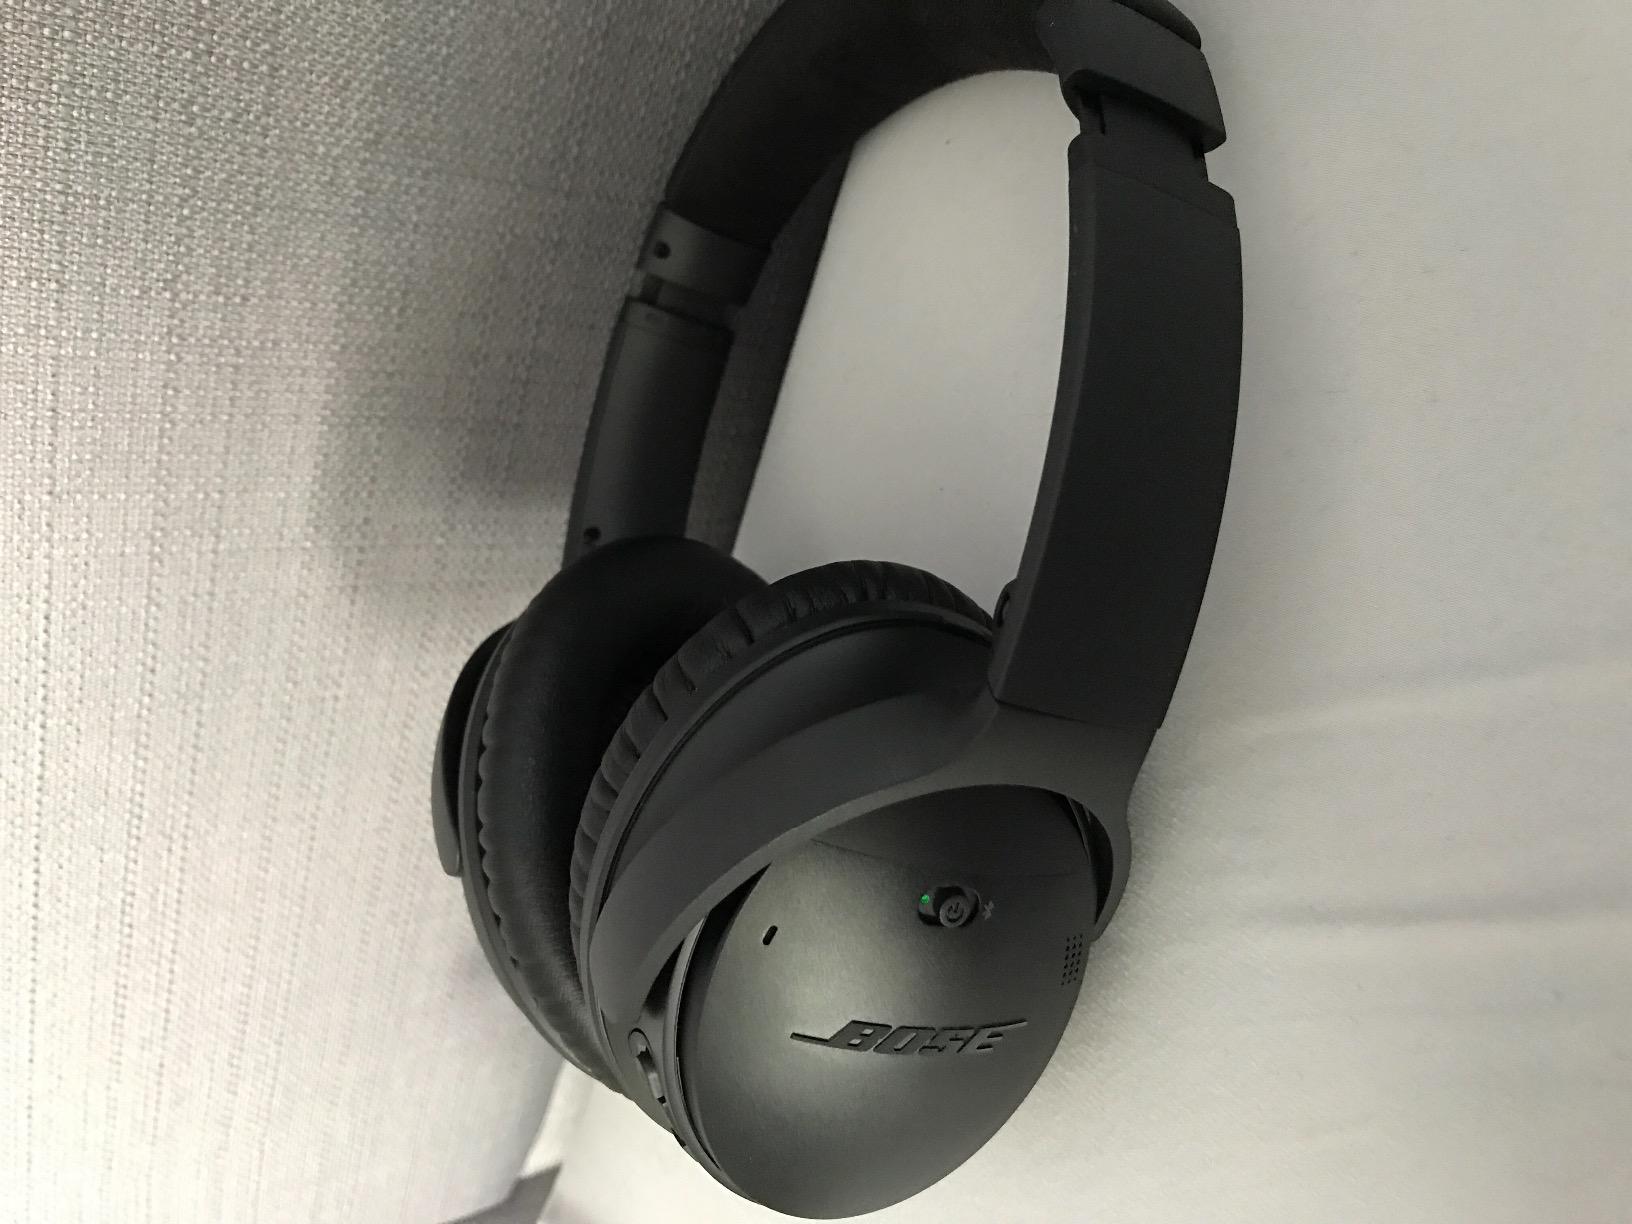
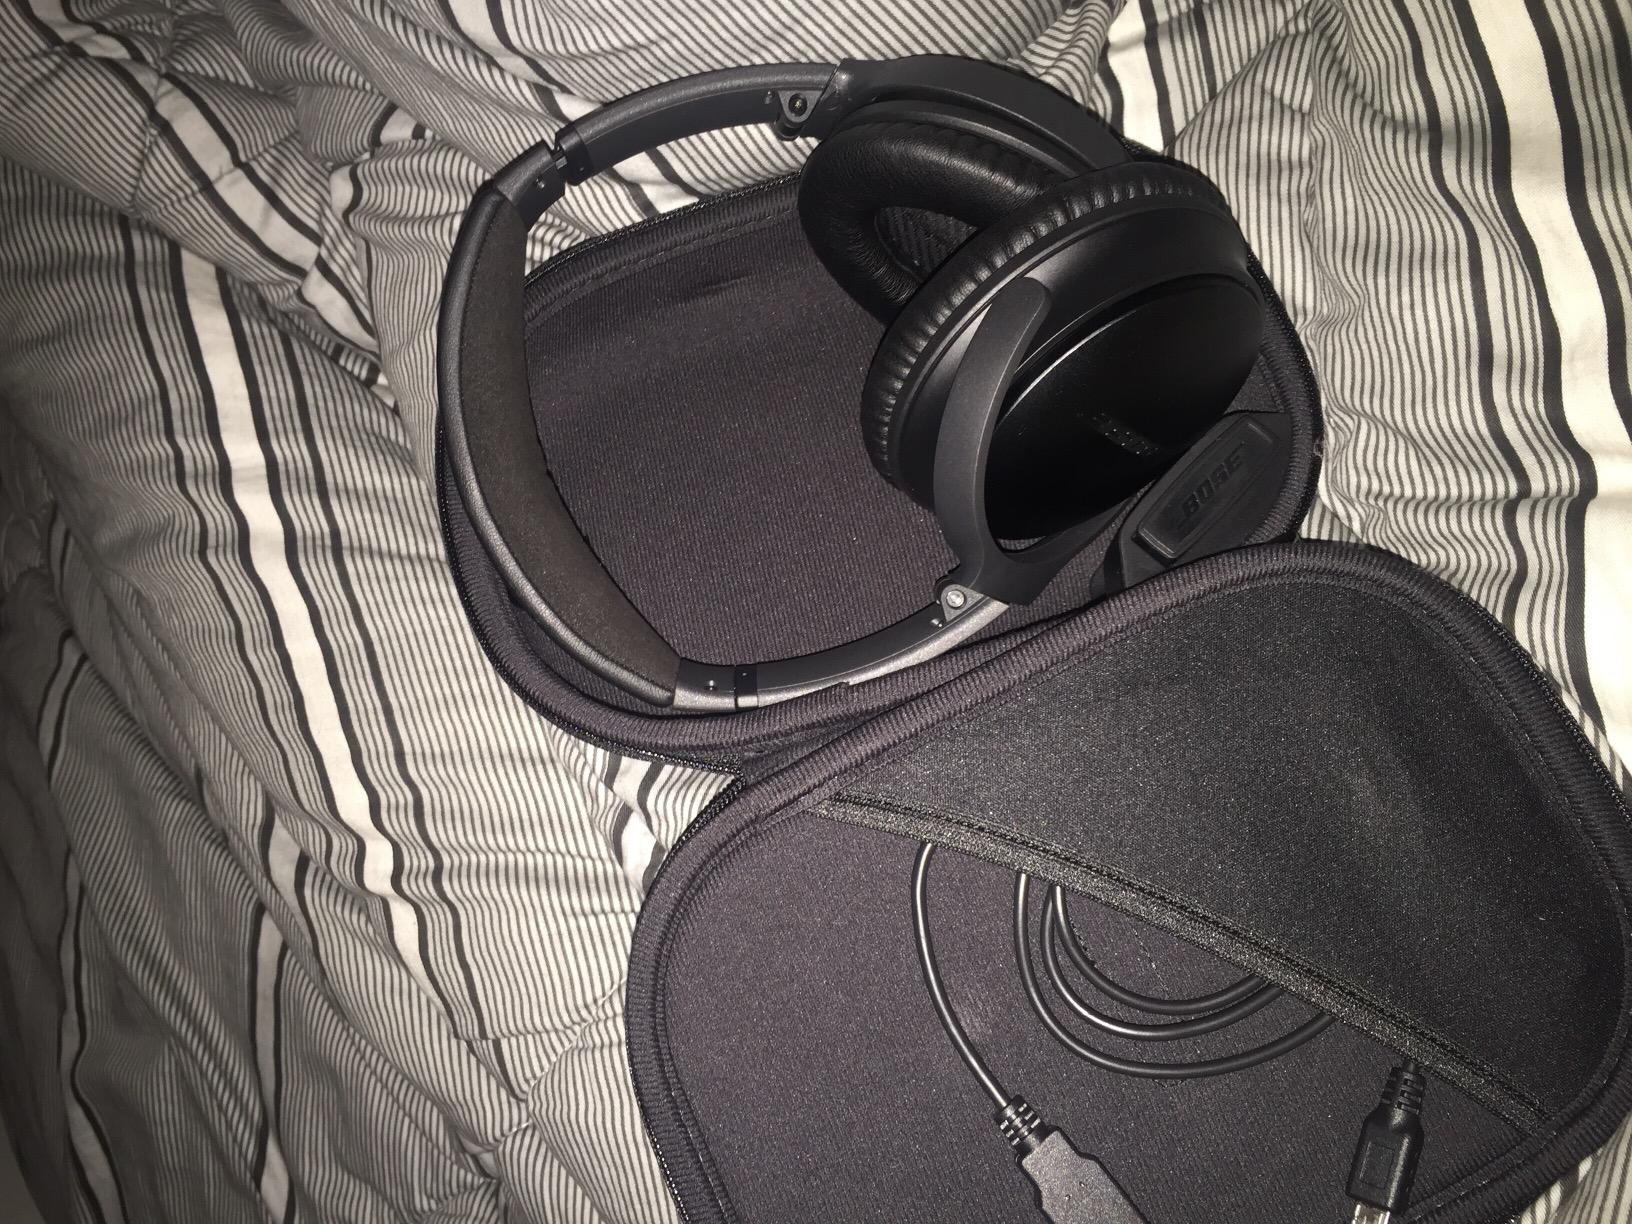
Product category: headphones
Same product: yes